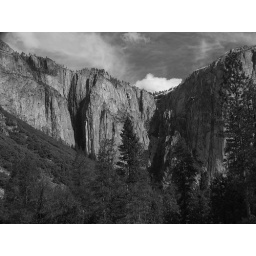
Cliff face near yosemite in black and white